Old College, University of Notre Dame

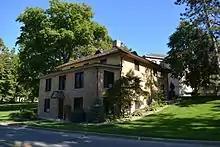
Old College

The men of Old College are actively engaged in the community life of the Holy Cross religious community on campus. In addition the Old Collegians work closely with the major seminarians at Moreau Seminary. Joint activities between the two programs include events such as the annual Eucharistic Procession, community dinners, and assisting with prayer and liturgy at the Basilica of the Sacred Heart. Old Collegians also collaborate with the older seminarians in off-campus activities such as the annual March for Life and the Mundelein Seminary basketball tournament. Men in their senior year of Old College will move into Moreau Seminary to continue their formation so these events play an important role in building brotherhood among the Holy Cross seminarians.